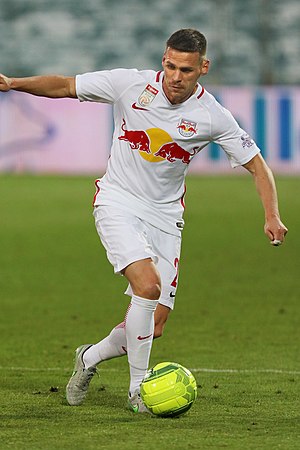
Christoph Leitgeb
Christoph Leitgeb er en østrigsk fodboldspiller, der spiller som midtbanespiller i Bundesliga-klubben FC Red Bull Salzburg. Han har spillet for klubben siden sommeren 2007. Tidligere har han repræsenteret SK Sturm Graz, der var hans første klub som seniorspiller.